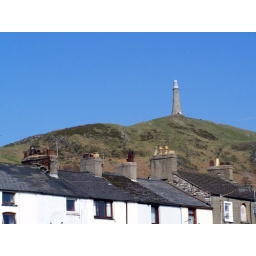
Hoad hill towers over the houses below.